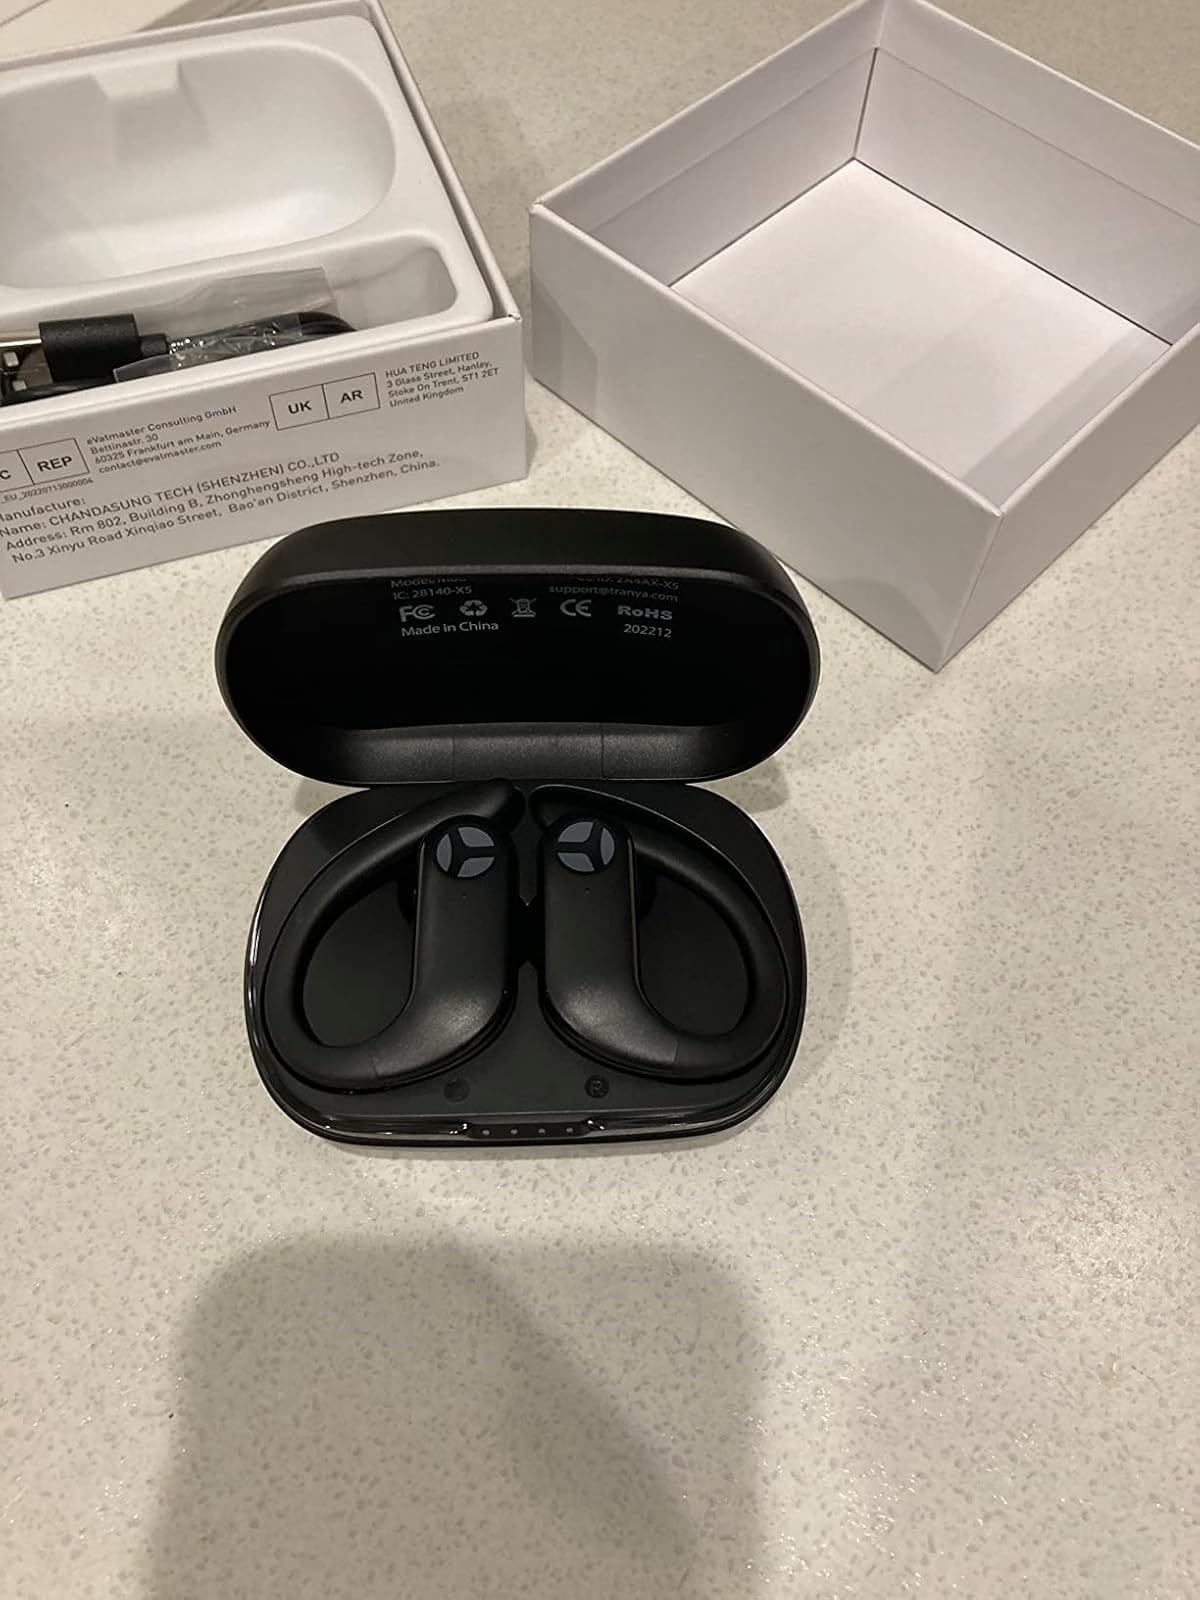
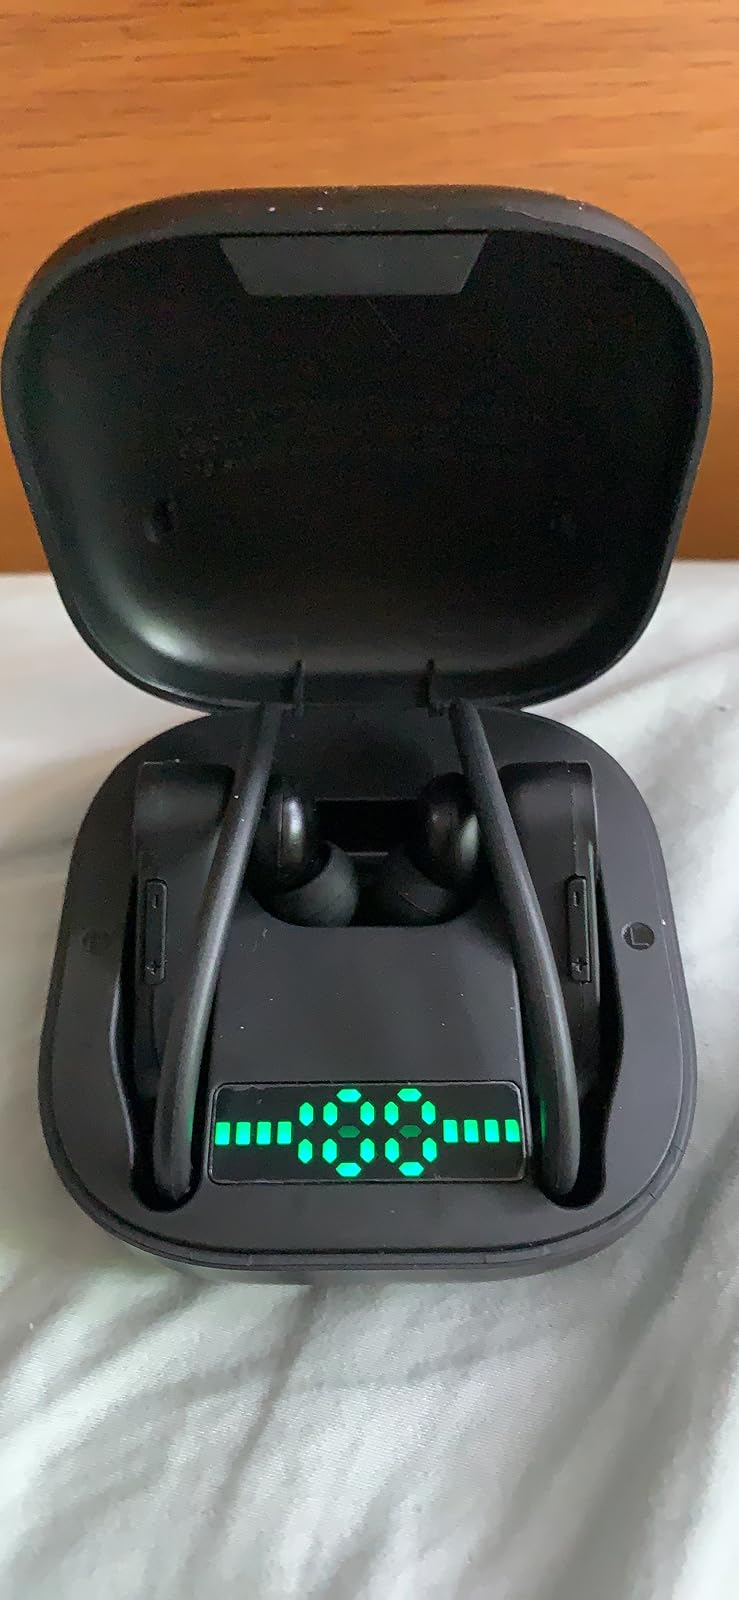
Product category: earbuds
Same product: no